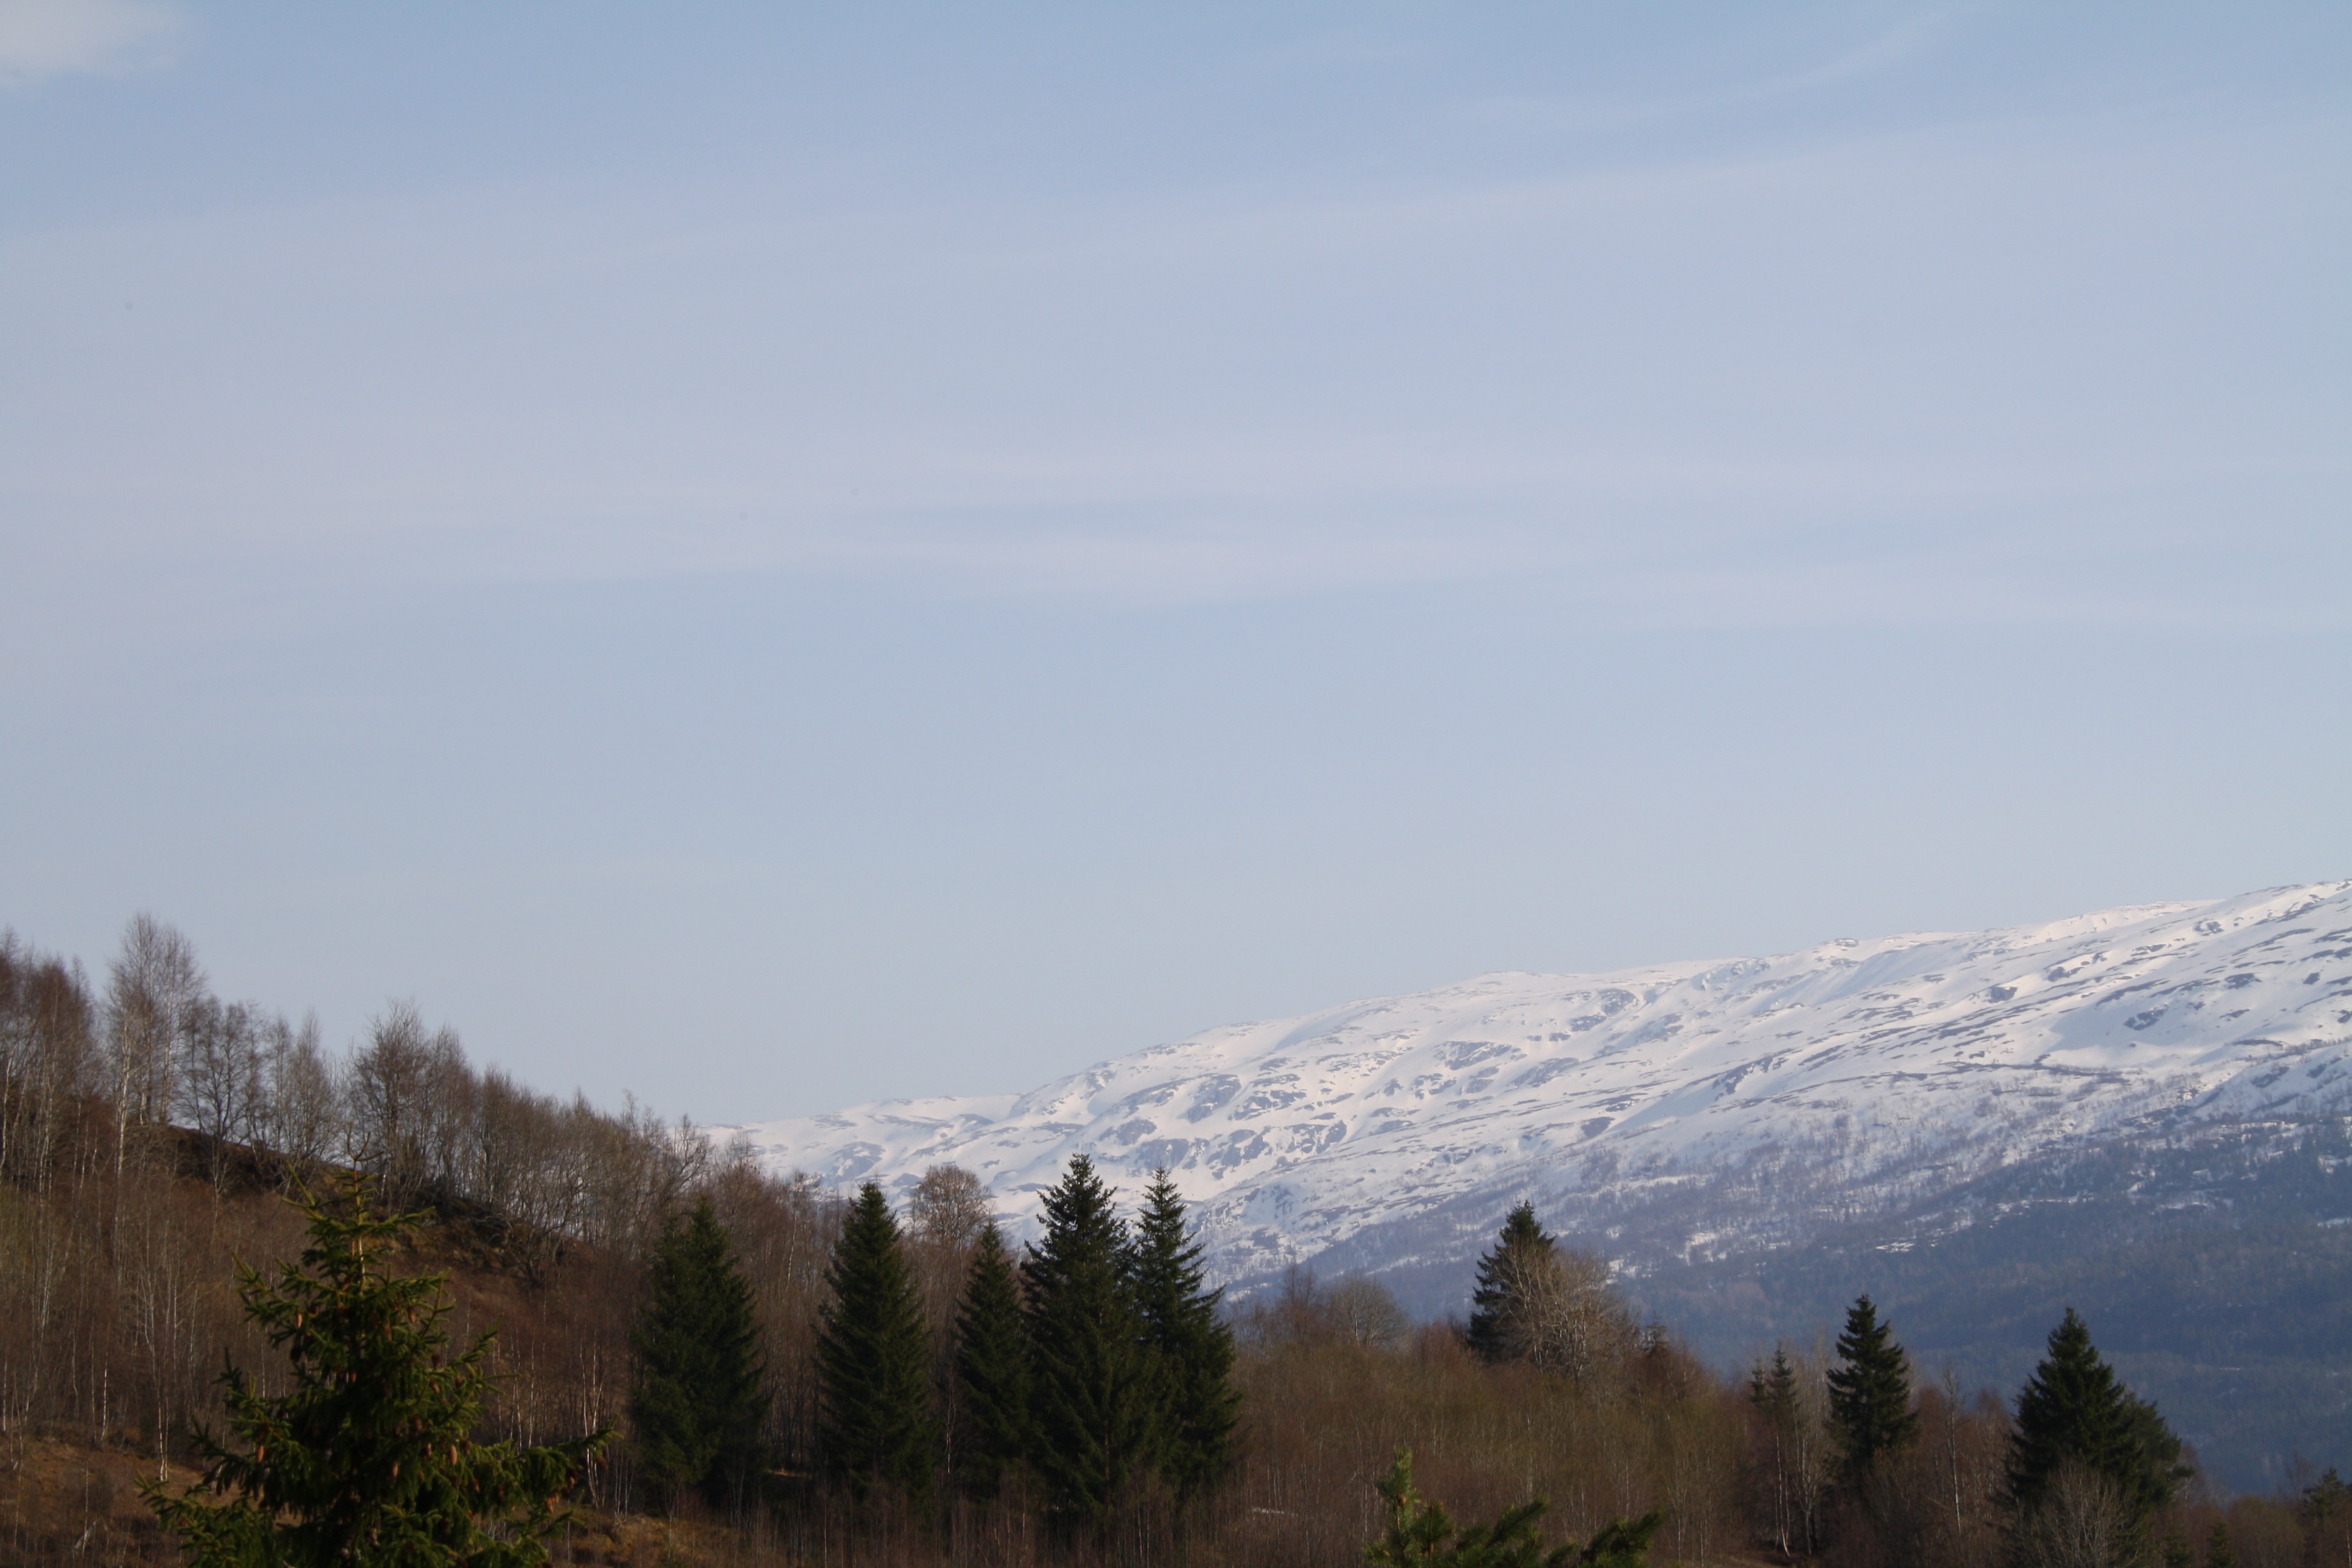
landscape, tree, nature, forest, outdoor, wilderness, mountain, snow, cold, winter, cloud, sky, morning, hill, valley, mountain range, wild, europe, scenic, natural, weather, peace, fresh, blue, ridge, summit, north, mountains, alps, plateau, northern, norway, norwegian, scandinavia, nordic, scandinavian, nobody, landform, voss, geographical feature, atmospheric phenomenon, mountainous landforms